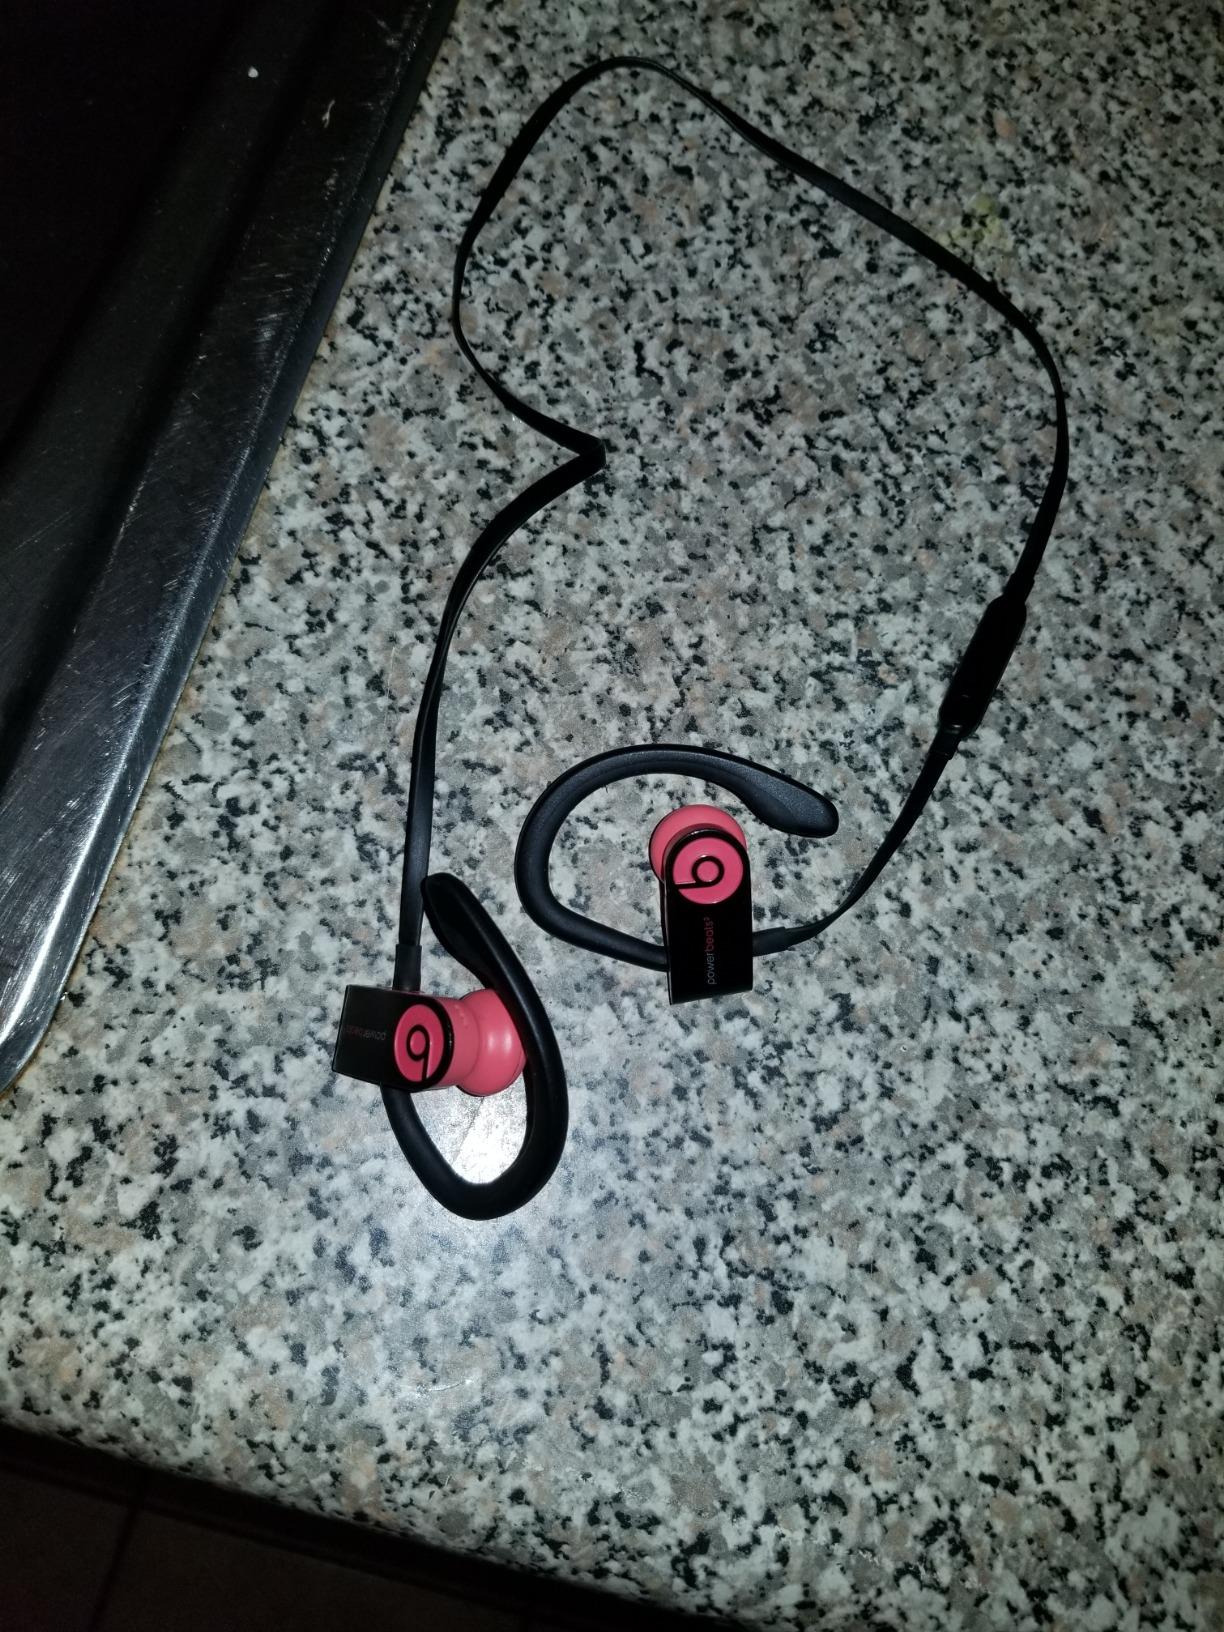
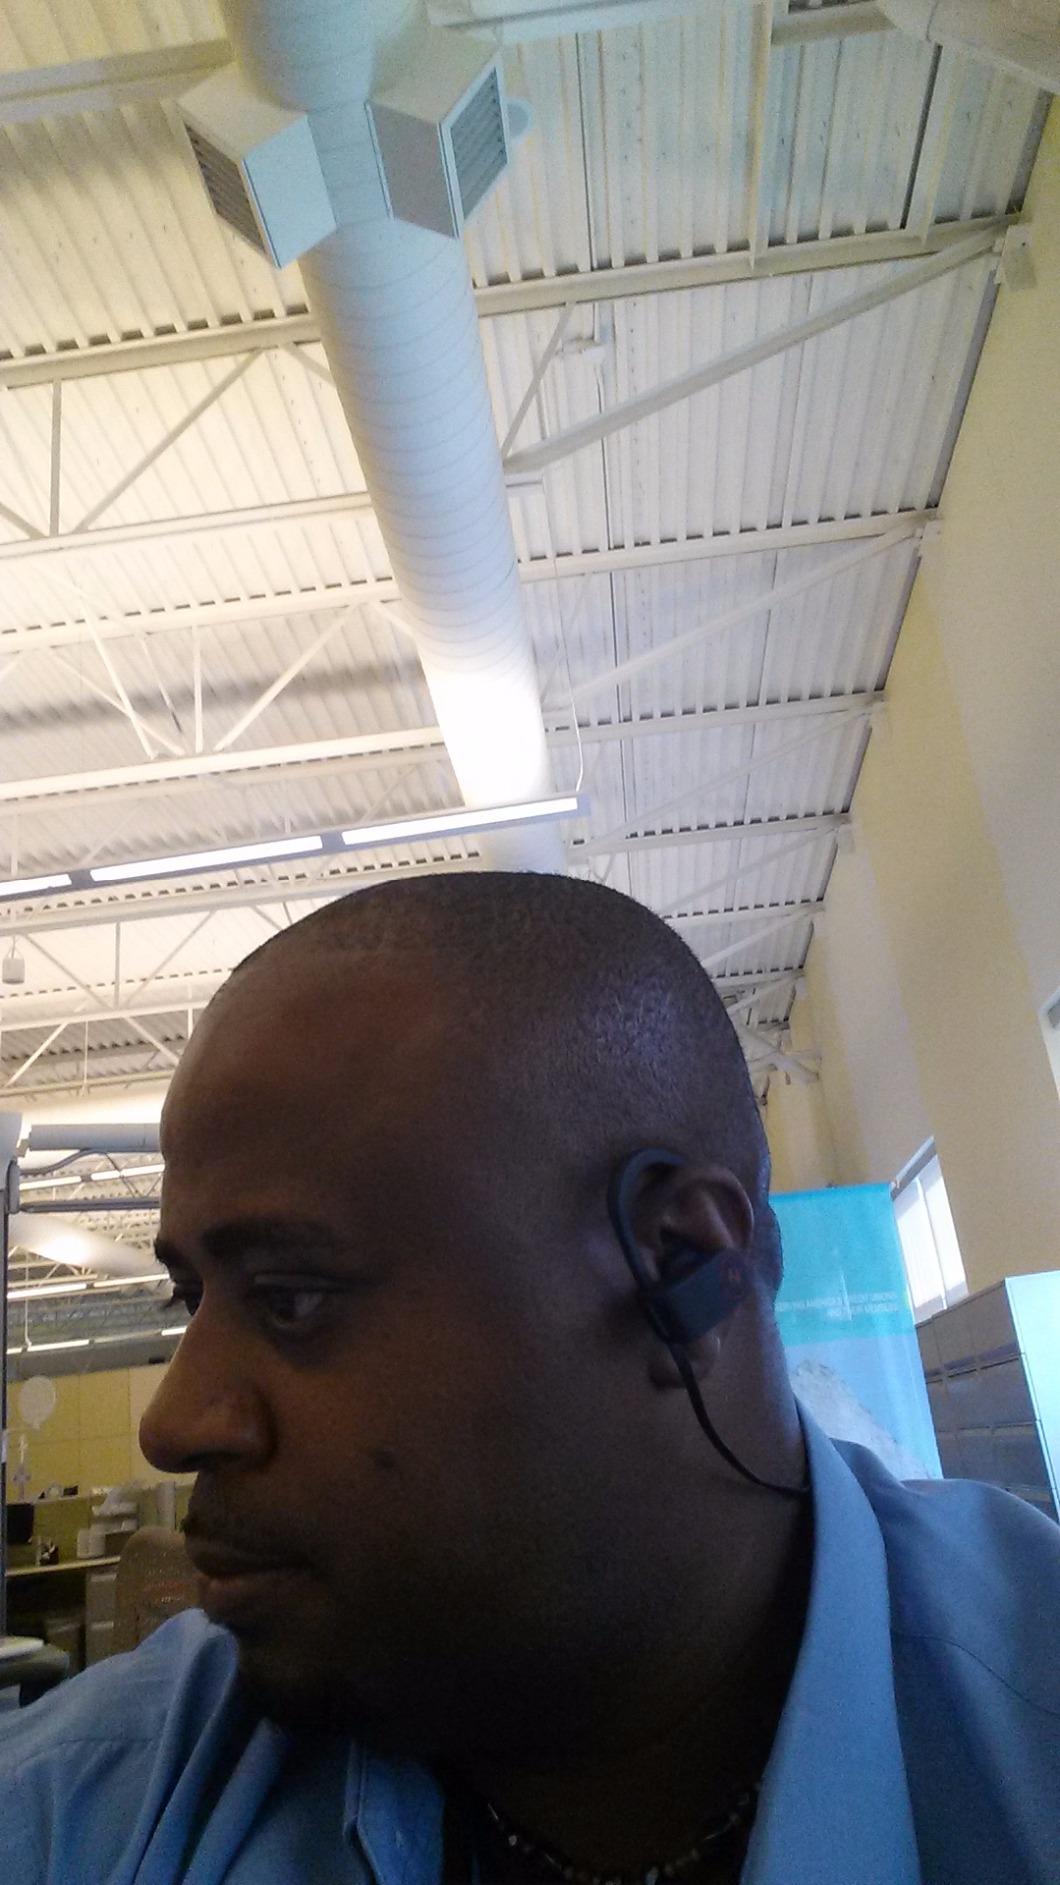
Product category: headphones
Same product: no